Cycling at the 2016 Summer Olympics – Men's sprint

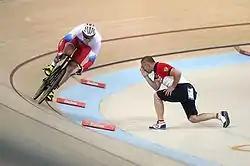
Denis Dmitriev and his coach

The men's sprint at the 2016 Olympic Games in Rio de Janeiro took place on 12–14 August 2016. There were 27 competitors from 16 nations, as once again nations were allowed to enter up to two cyclists (the limit had fluctuated between one and two since 1928). The event was won by Jason Kenny of Great Britain, successfully defending his gold from 2012 and making it the third straight Games that Great Britain was atop the podium for the sprint. Kenny was the third man to win two consecutive gold medals in the sprint, fourth man to win two golds at any point, and third man to win three medals of any color. He beat his teammate Callum Skinner in the final; it was the second time in three Games that Great Britain had both the top spots—and potentially could have been the third if nations had not been limited to a single cyclist in 2012. Denis Dmitriev earned Russia's first men's sprint medal with his bronze.